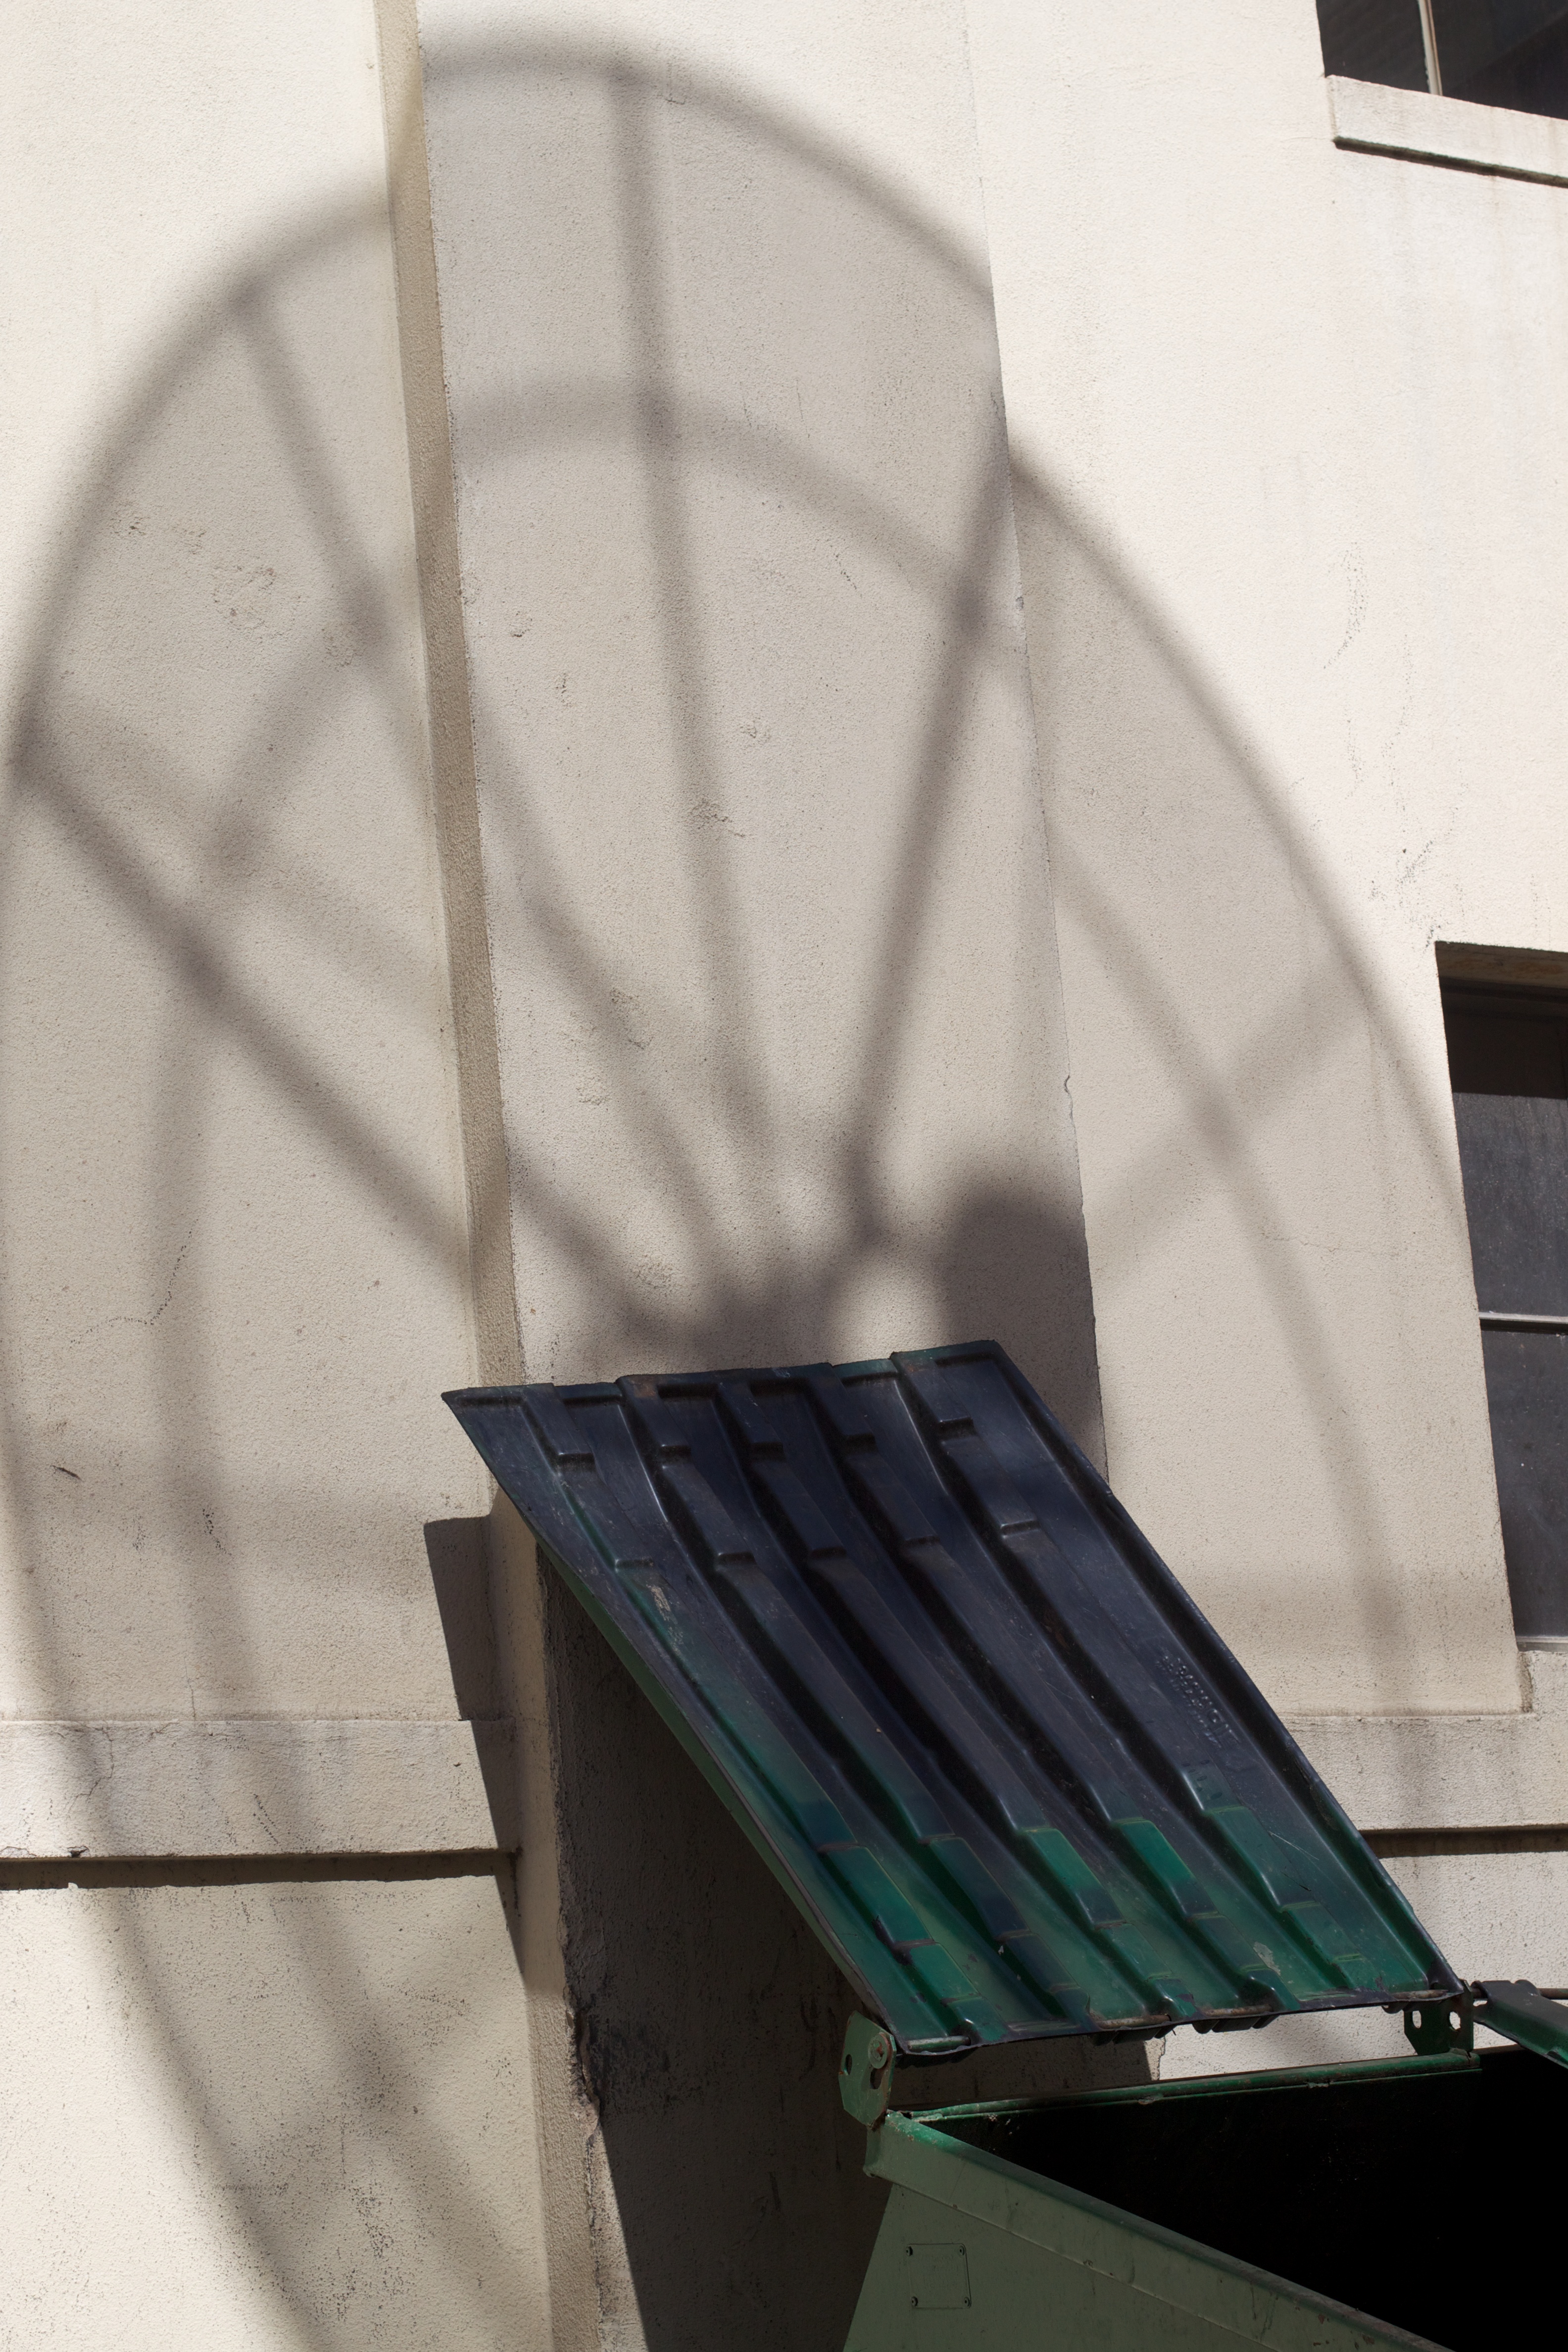
wing, wood, glass, roof, shadow, blue, furniture, lighting, shape, dailyshoot, man made object